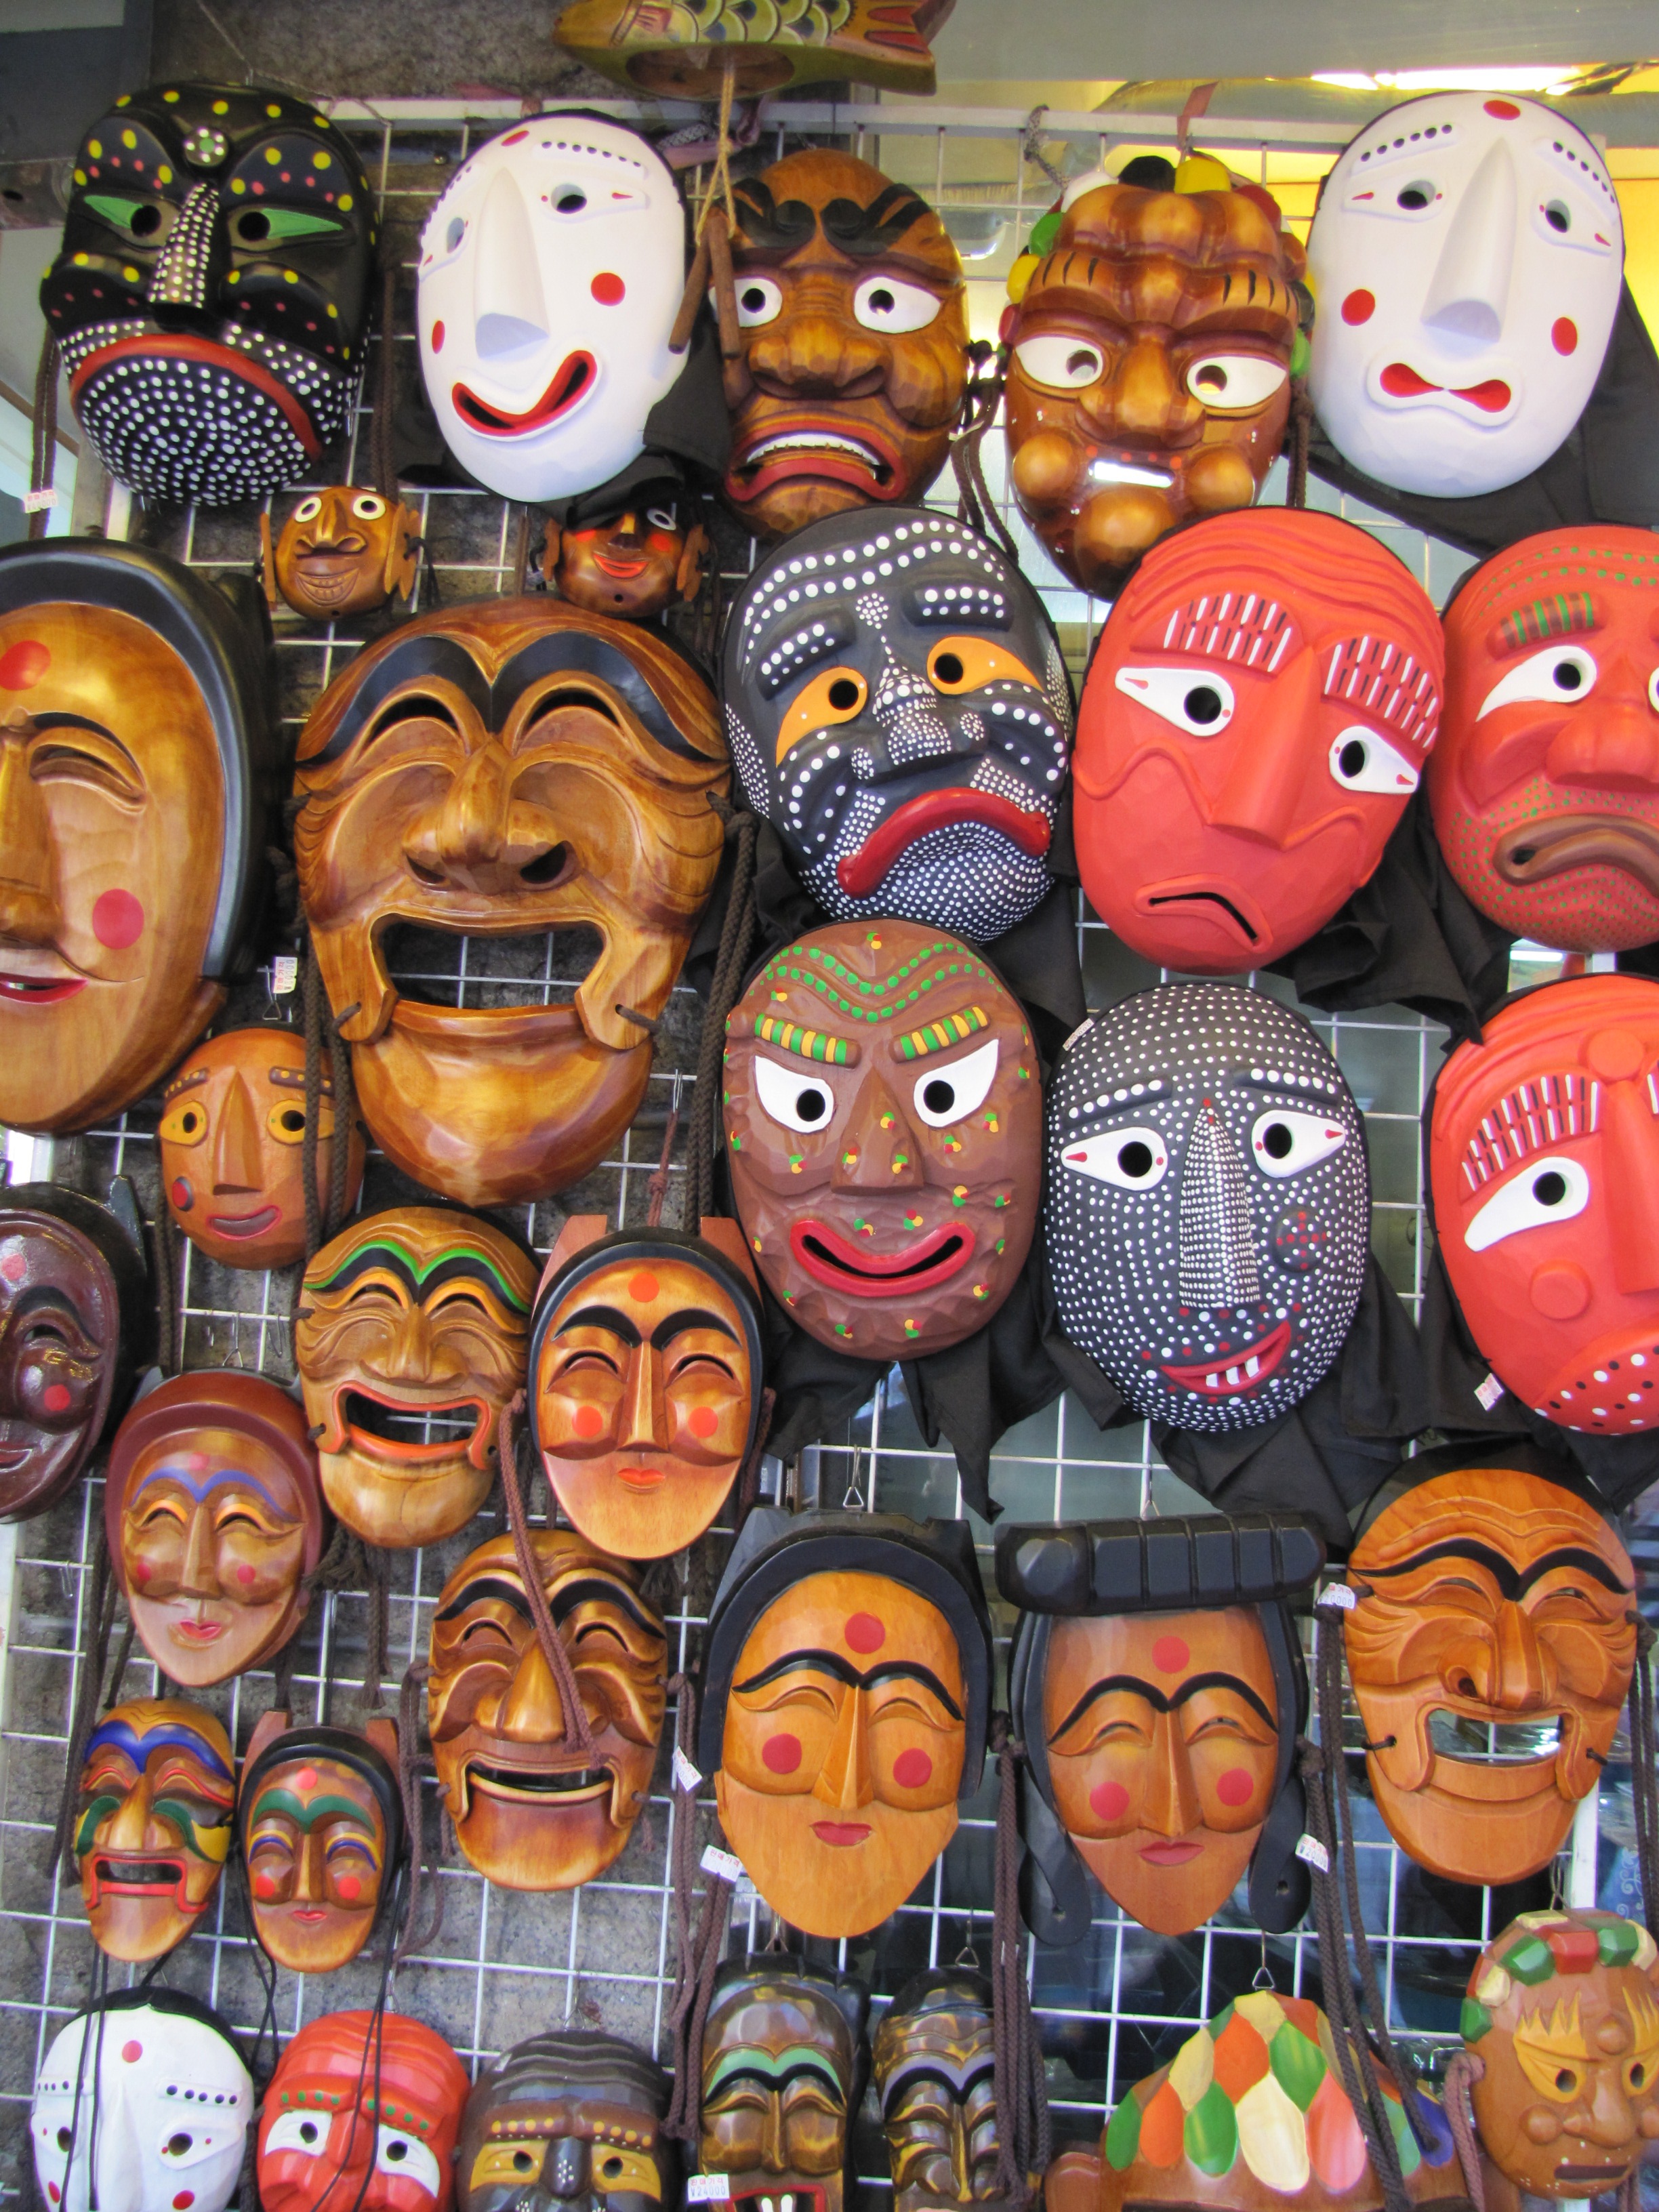
clothing, toy, smile, art, korea, mask, traditional, tal, tourist destination, republic of korea, korea culture, insa dong, reporter heesoo jung, tourism gifts